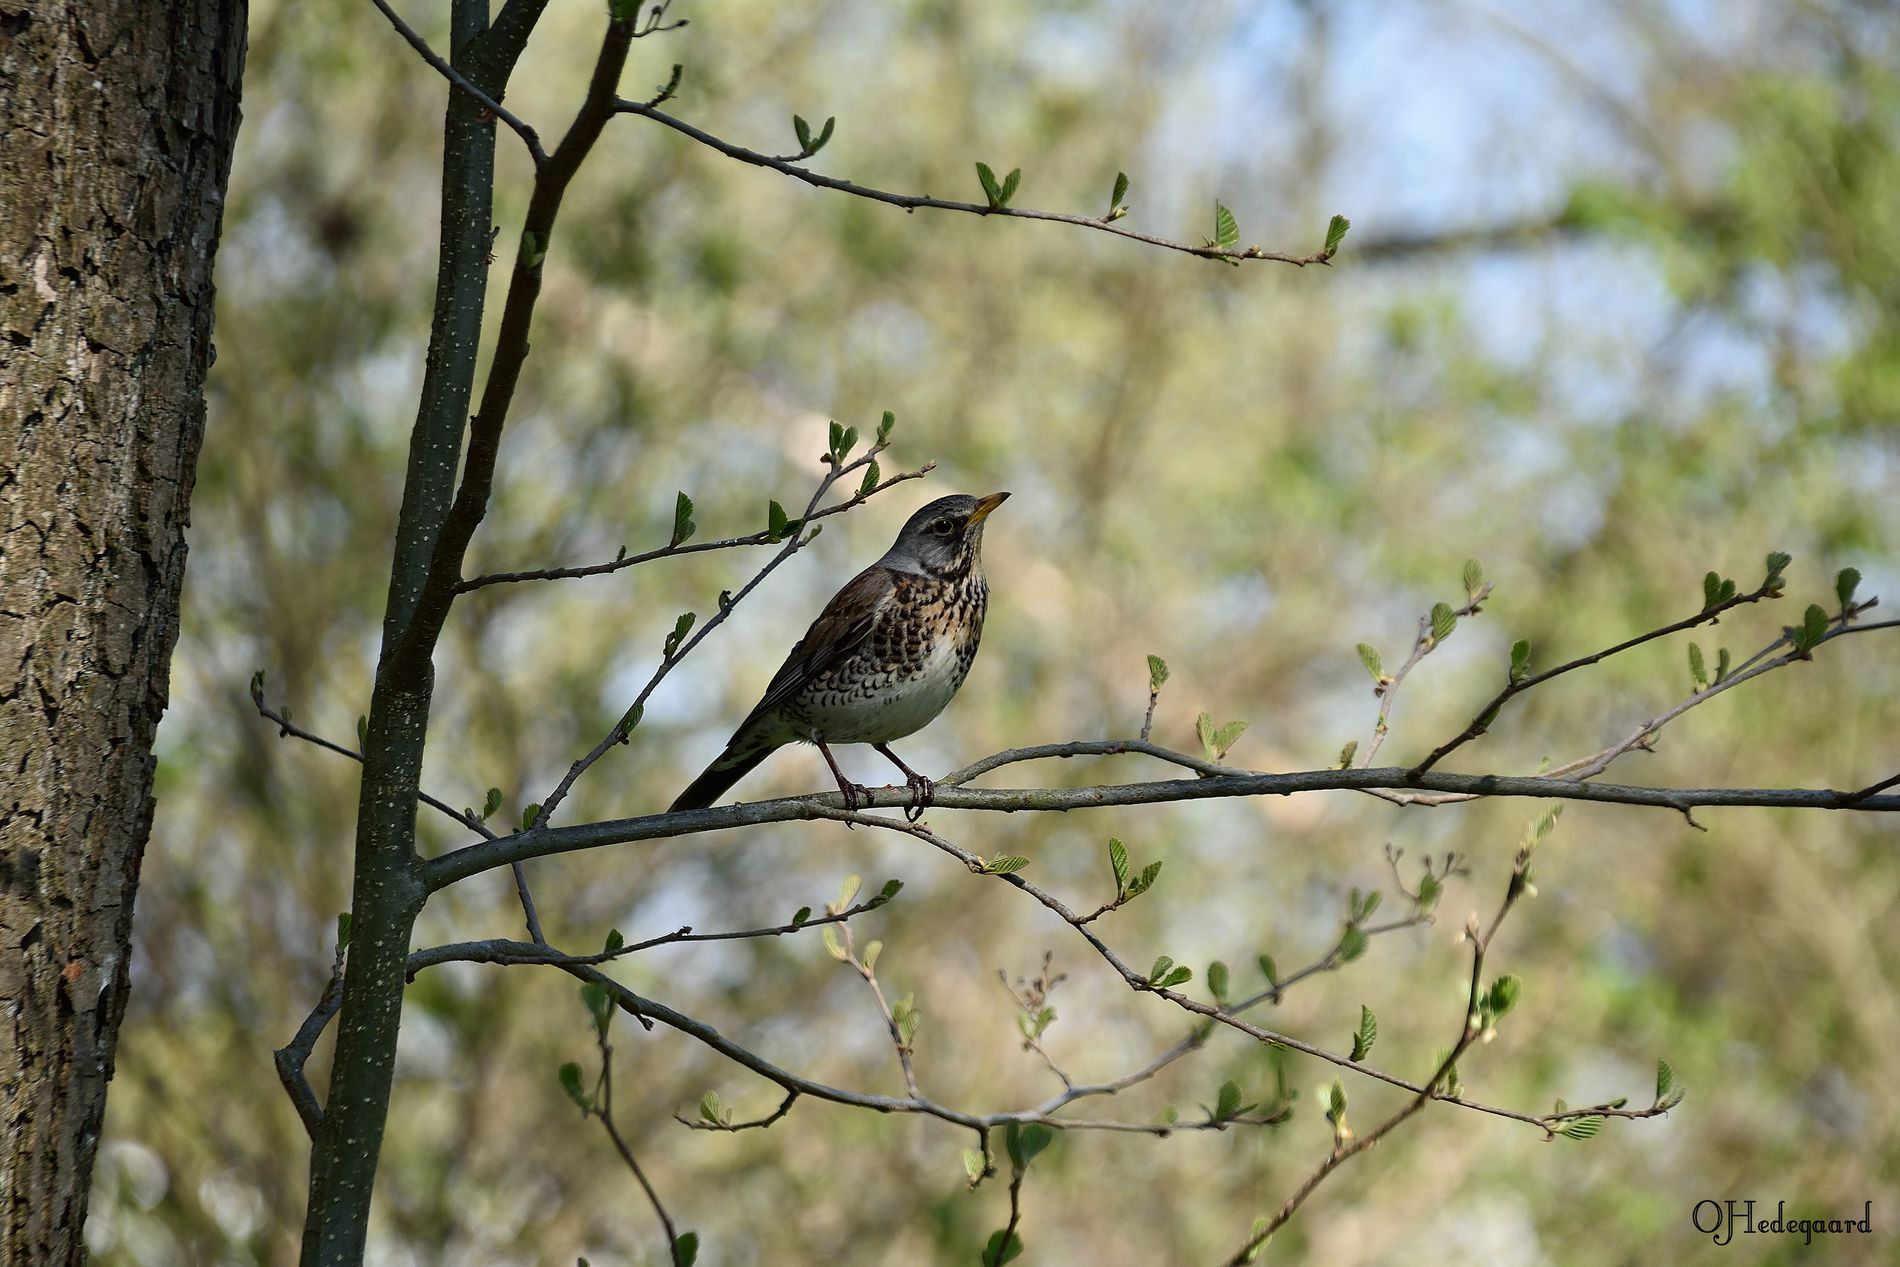
Bird on Branche
the image shows a bird standing on a tree branch. small green leaves are budding on the branches. the blurred background features a mix of nature and sky with a watermark at the end of the image.
this is a landscape taken at eye level shows a bird standing on a tree branch. small green leaves are budding on the branches. the blurred background features a mix of nature and sky with a watermark at the end of the image. the mood is calm and color palette is brown and green.
Labels: Animal, Anthus, Bird, Finch, Sparrow, Plant, Tree, Accipiter, Blackbird, Beak, Wren, blur background, Branche, WaterMark
Camera: NIKON CORPORATION NIKON D5500
Lens: 18-300mm f/3.5-6.3, (87 2C 2D 8E 2C 40 4B 0E)
Aperture: F8
Exposure: 1/250 sec
ISO: 200
Focal length: 300.0 mm